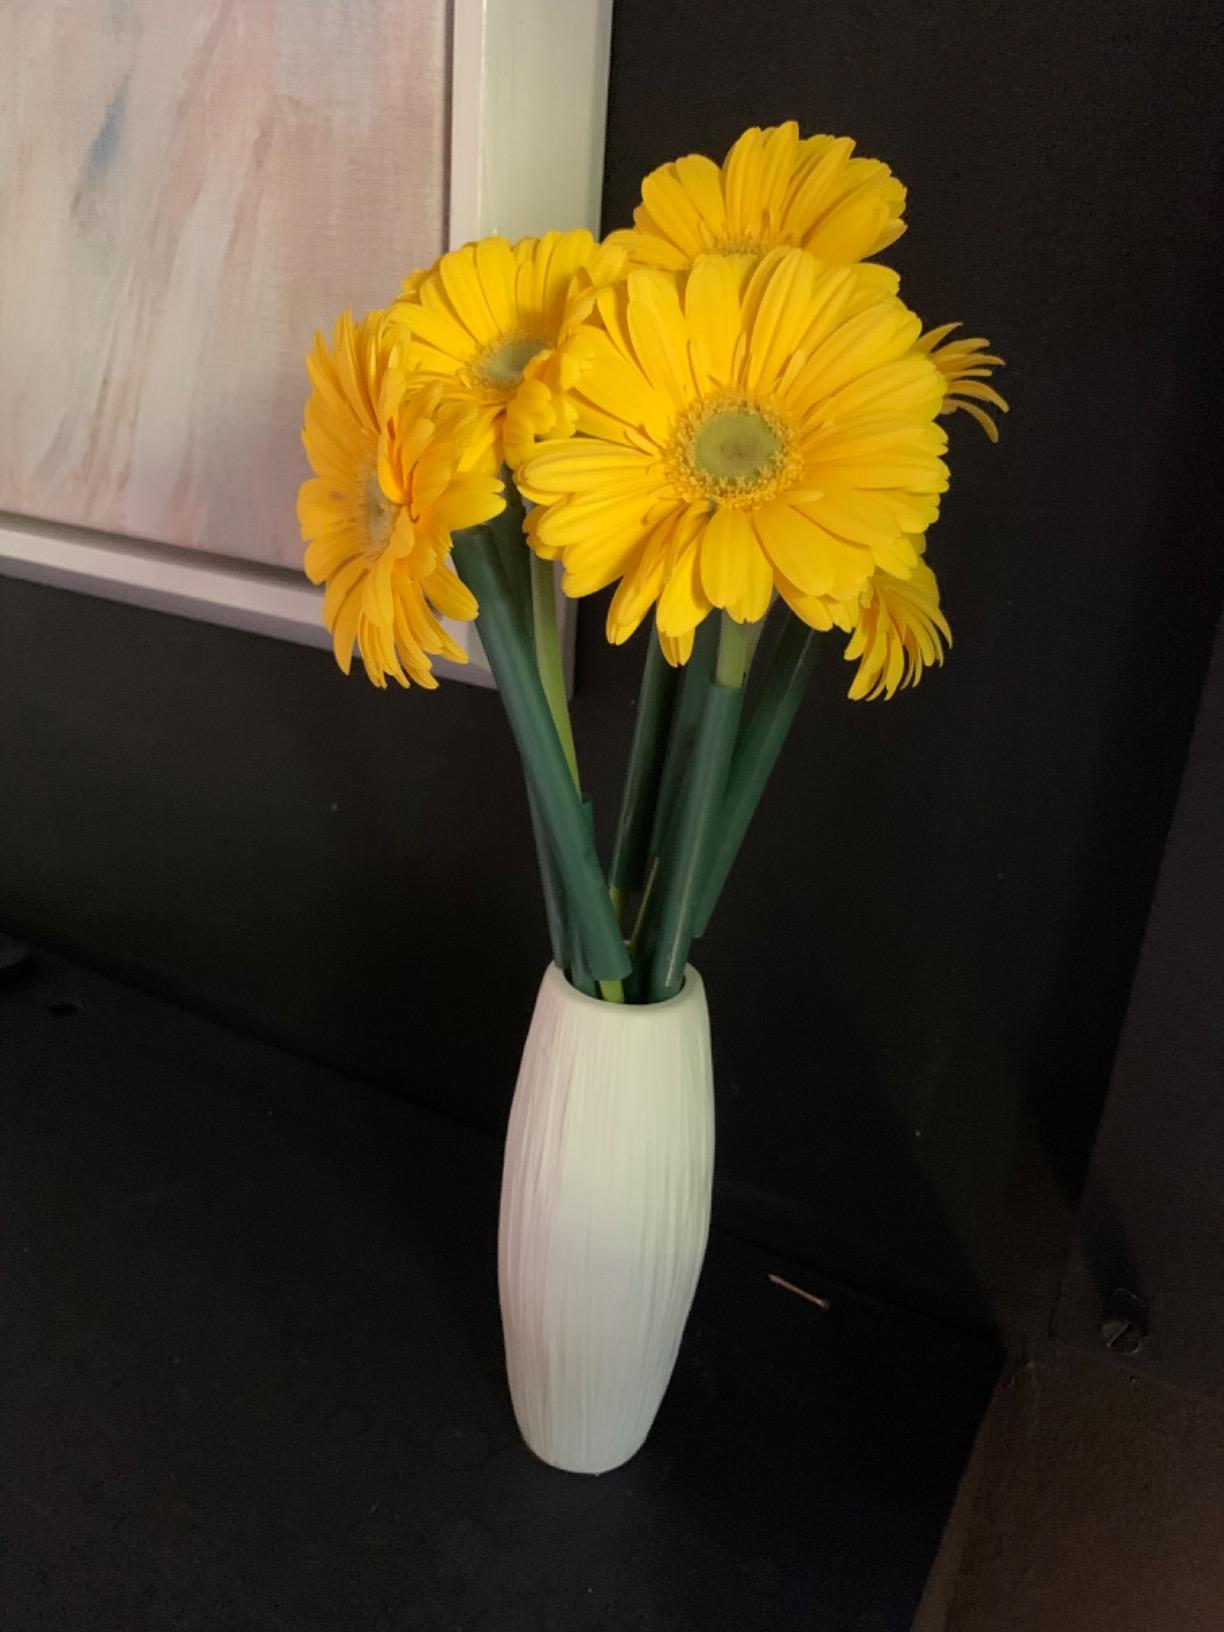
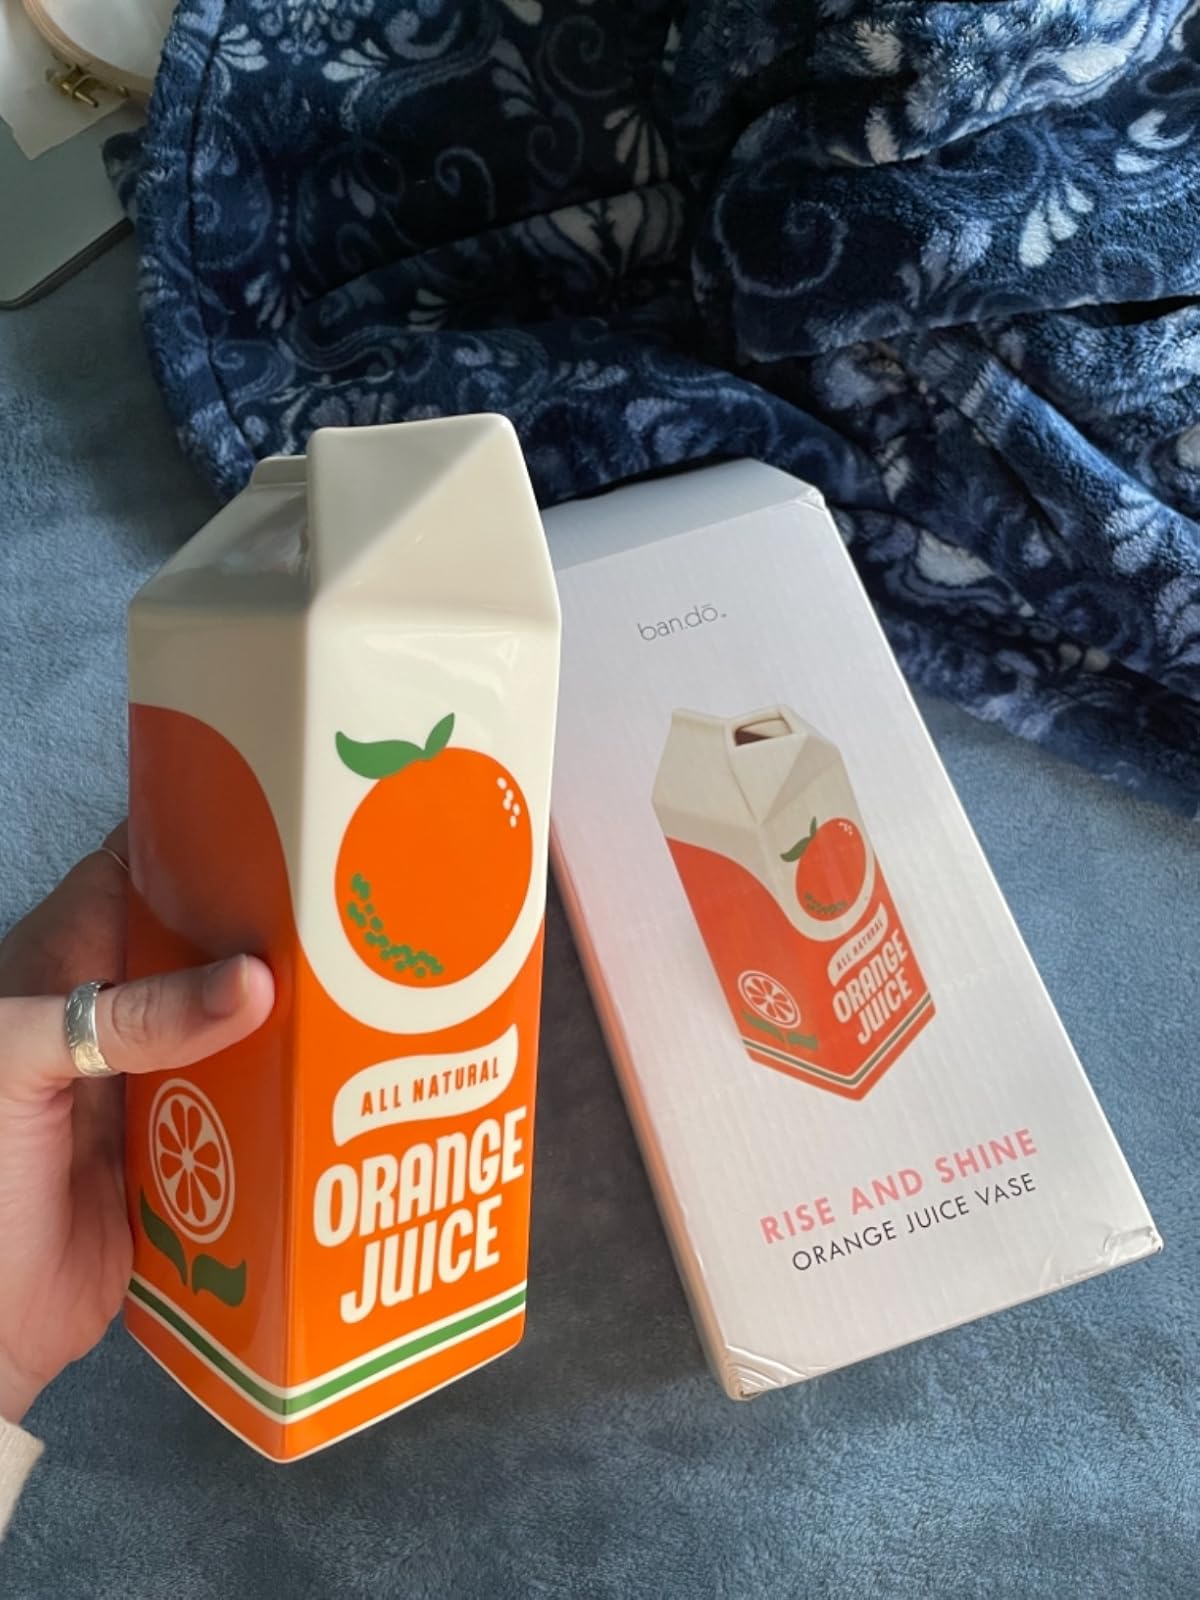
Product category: vase
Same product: no